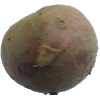
Label: Potato Red 1